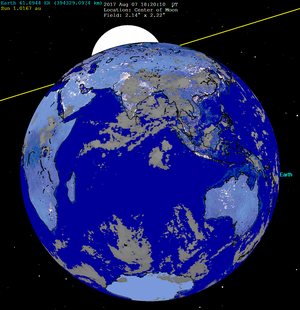
Une éclipse lunaire partielle a eu lieu le 7 août 2017.